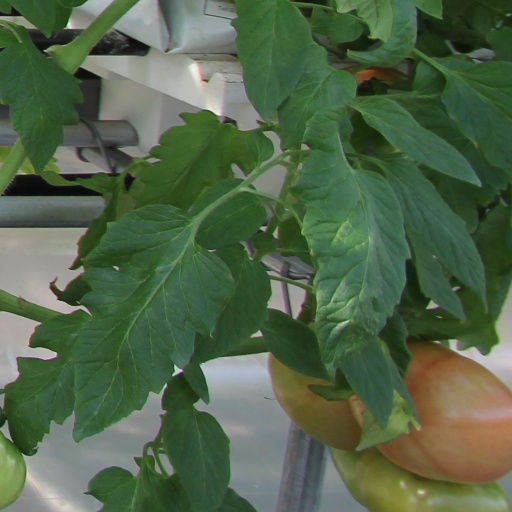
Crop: tomato